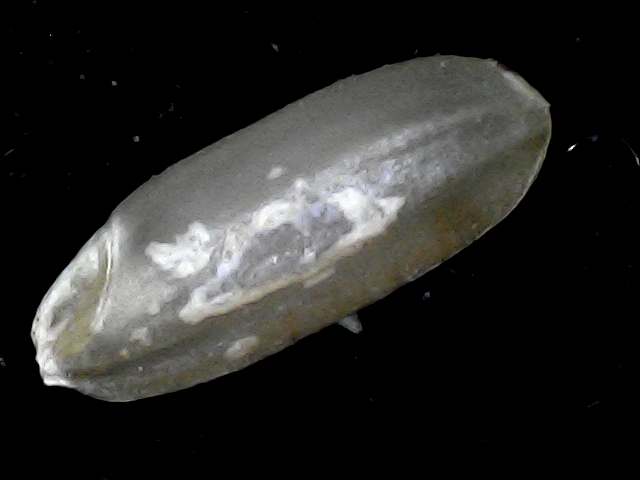
Rice variety: BD72